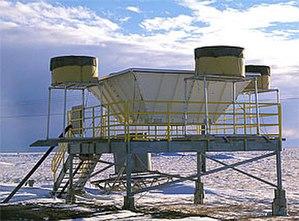
Un radar millimétrique de nébulosité est un radar météorologique pointé verticalement qui utilise les extrêmement hautes fréquences, de l'ordre de 30 à 100 GHz, pour sonder les nuages passant au zénith pour un radar au sol, ou sous lui dans le cas de radar intégré à un satellite. Il permet de déterminer les caractéristiques macro-physiques des nuages, comme leur hauteur et leur épaisseur, avec une résolution de l'ordre de quelques dizaines de mètres à une cadence d'une à dix secondes.
Un radar météorologique est un type de radar utilisé en météorologie pour repérer les précipitations, calculer leur déplacement et déterminer leur type. La structure tridimensionnelle des données obtenues permet également d'inférer les mouvements des précipitations dans les nuages et ainsi de repérer ceux qui pourraient causer des dommages. Enfin, en se servant des précipitations comme traceurs, on peut en déduire la direction radiale et la vitesse des vents dans la basse atmosphère.
Une turbulence atmosphérique est, en aéronautique, tout événement, banal ou moins habituel, intervenant en un point de l'atmosphère traversée par un aéronef et affectant brutalement la régularité de son déplacement. Il peut s'agir d'une zone de cisaillement des vents ou d'une zone soumise à des ascendances et descendances. Un passager ou un pilote considère que l'air est turbulent quand son confort est perturbé par des secousses, mais cette appréciation peut ne pas être en concordance avec cette définition de la turbulence comme la variation moyenne de la vitesse de l'air à un point donné. Ainsi, dans le cas d'ondes orographiques ou à l'avant de cumulonimbus, l'écoulement de l'air peut être parfaitement laminaire, mais le pilote de l'avion considère cette situation comme une turbulence puisqu'il lui est impossible de maintenir l'altitude désirée en s'opposant au mouvement ascensionnel de l'air.
Un système de sondage radio-acoustique de l'atmosphère ou RASS en anglais est un ensemble de haut-parleurs autour d'un radar pointé verticalement appelé un profileur de vents. Ce système permet de mesurer à distance la température virtuelle de l'air dans une certaine couche au-dessus du sol. Il est ainsi un appareil de détection et télémétrie acoustique de l'atmosphère ou Acdar.
Un profileur de vents est un type de radar monté verticalement utilisé en météorologie pour mesurer la direction et la vitesse des vents. Un tel appareil est souvent muni d'un RASS, un système de sondage radio-acoustique de l'atmosphère, pour estimer la température dans la basse troposphère.